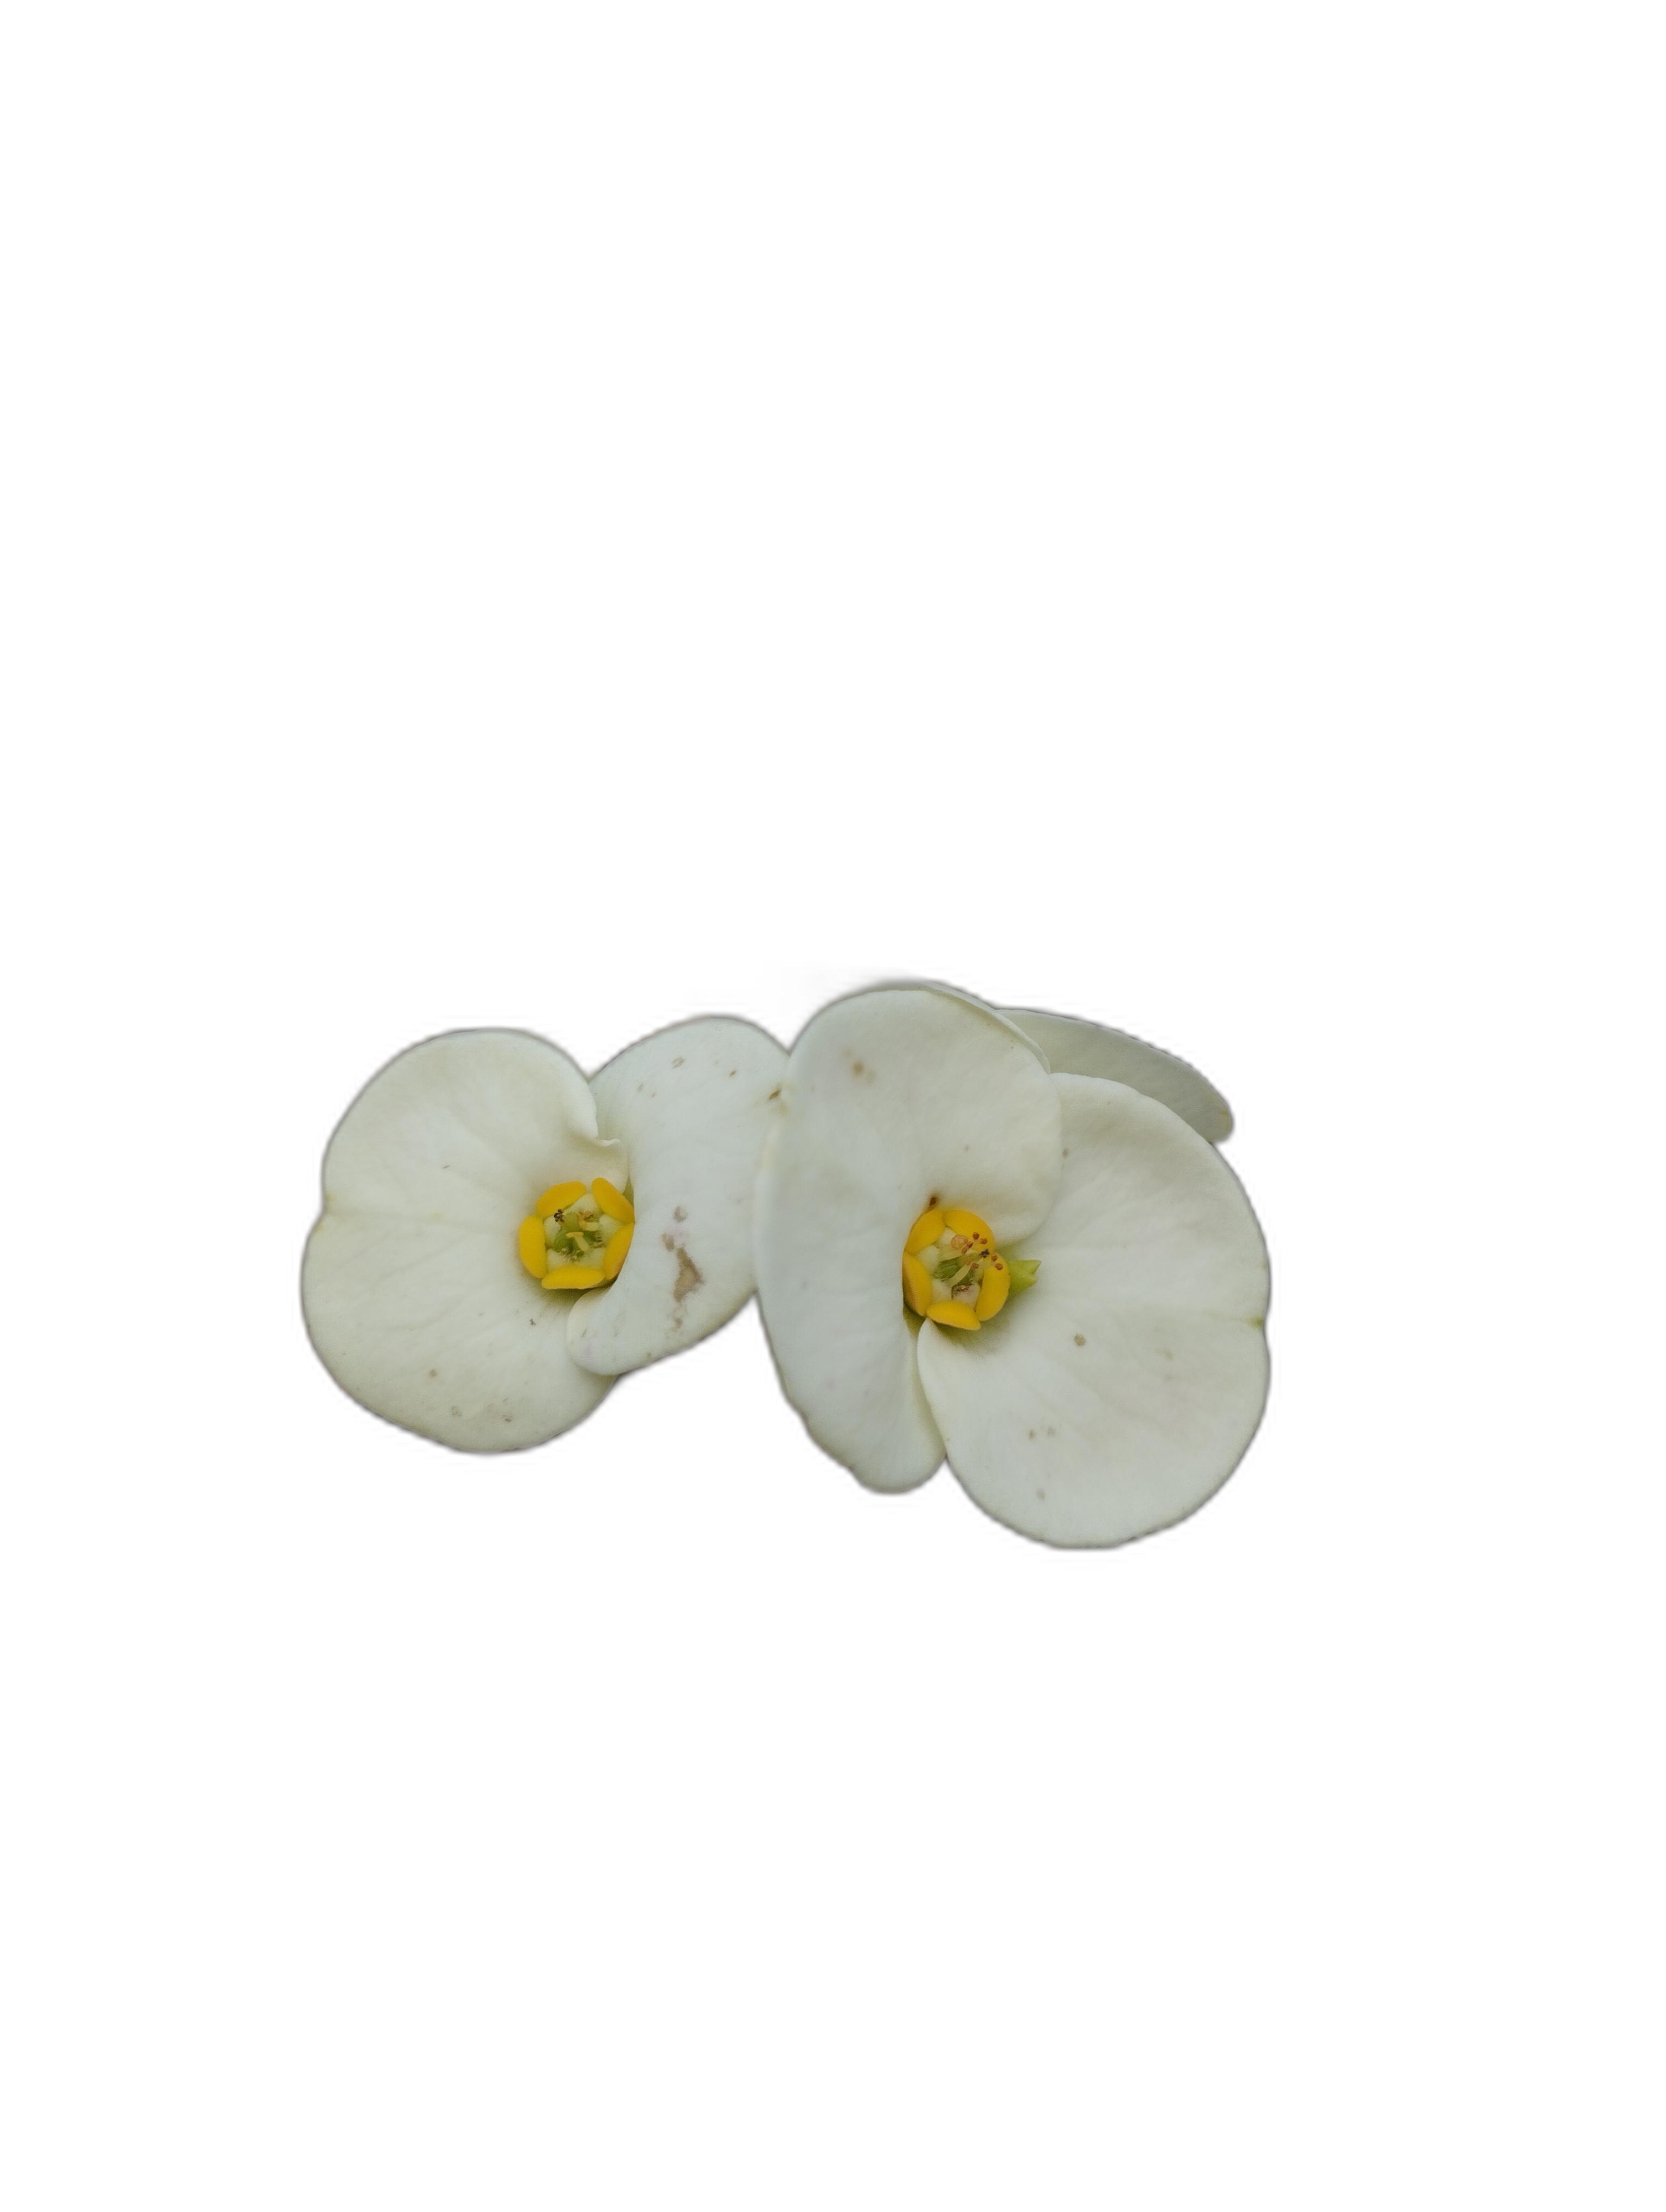
Label: Crown of thorns